Quiz machine

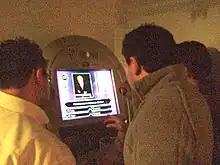
A 2007-2010 JPM "Who Wants to Be a Millionaire?" quiz machine

Quiz machine is a term used in the UK for commercial coin-operated video quiz games that offer cash prizes for winning performances. It is a type of slot machine in which the player must answer questions in addition to, or instead of, matching symbols. These machines are usually found sited in pubs, bars, and other places of entertainment. The term quiz machine is often used interchangeably with the trade term SWP (skill with prize) although not all SWP games are quiz based.